HMCS Prince David

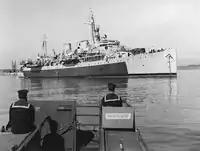
HMCS "Prince David" LSI (M)

On D-Day, 6 June 1944, "Prince David" disembarked 418 troops, including elements of Le Régiment de la Chaudière, Royal Marines and a detachment of British pioneers on the Mike and Nan beaches in the Juno sector. First to be lowered were the two Royal Navy craft which she carried in addition to her own.